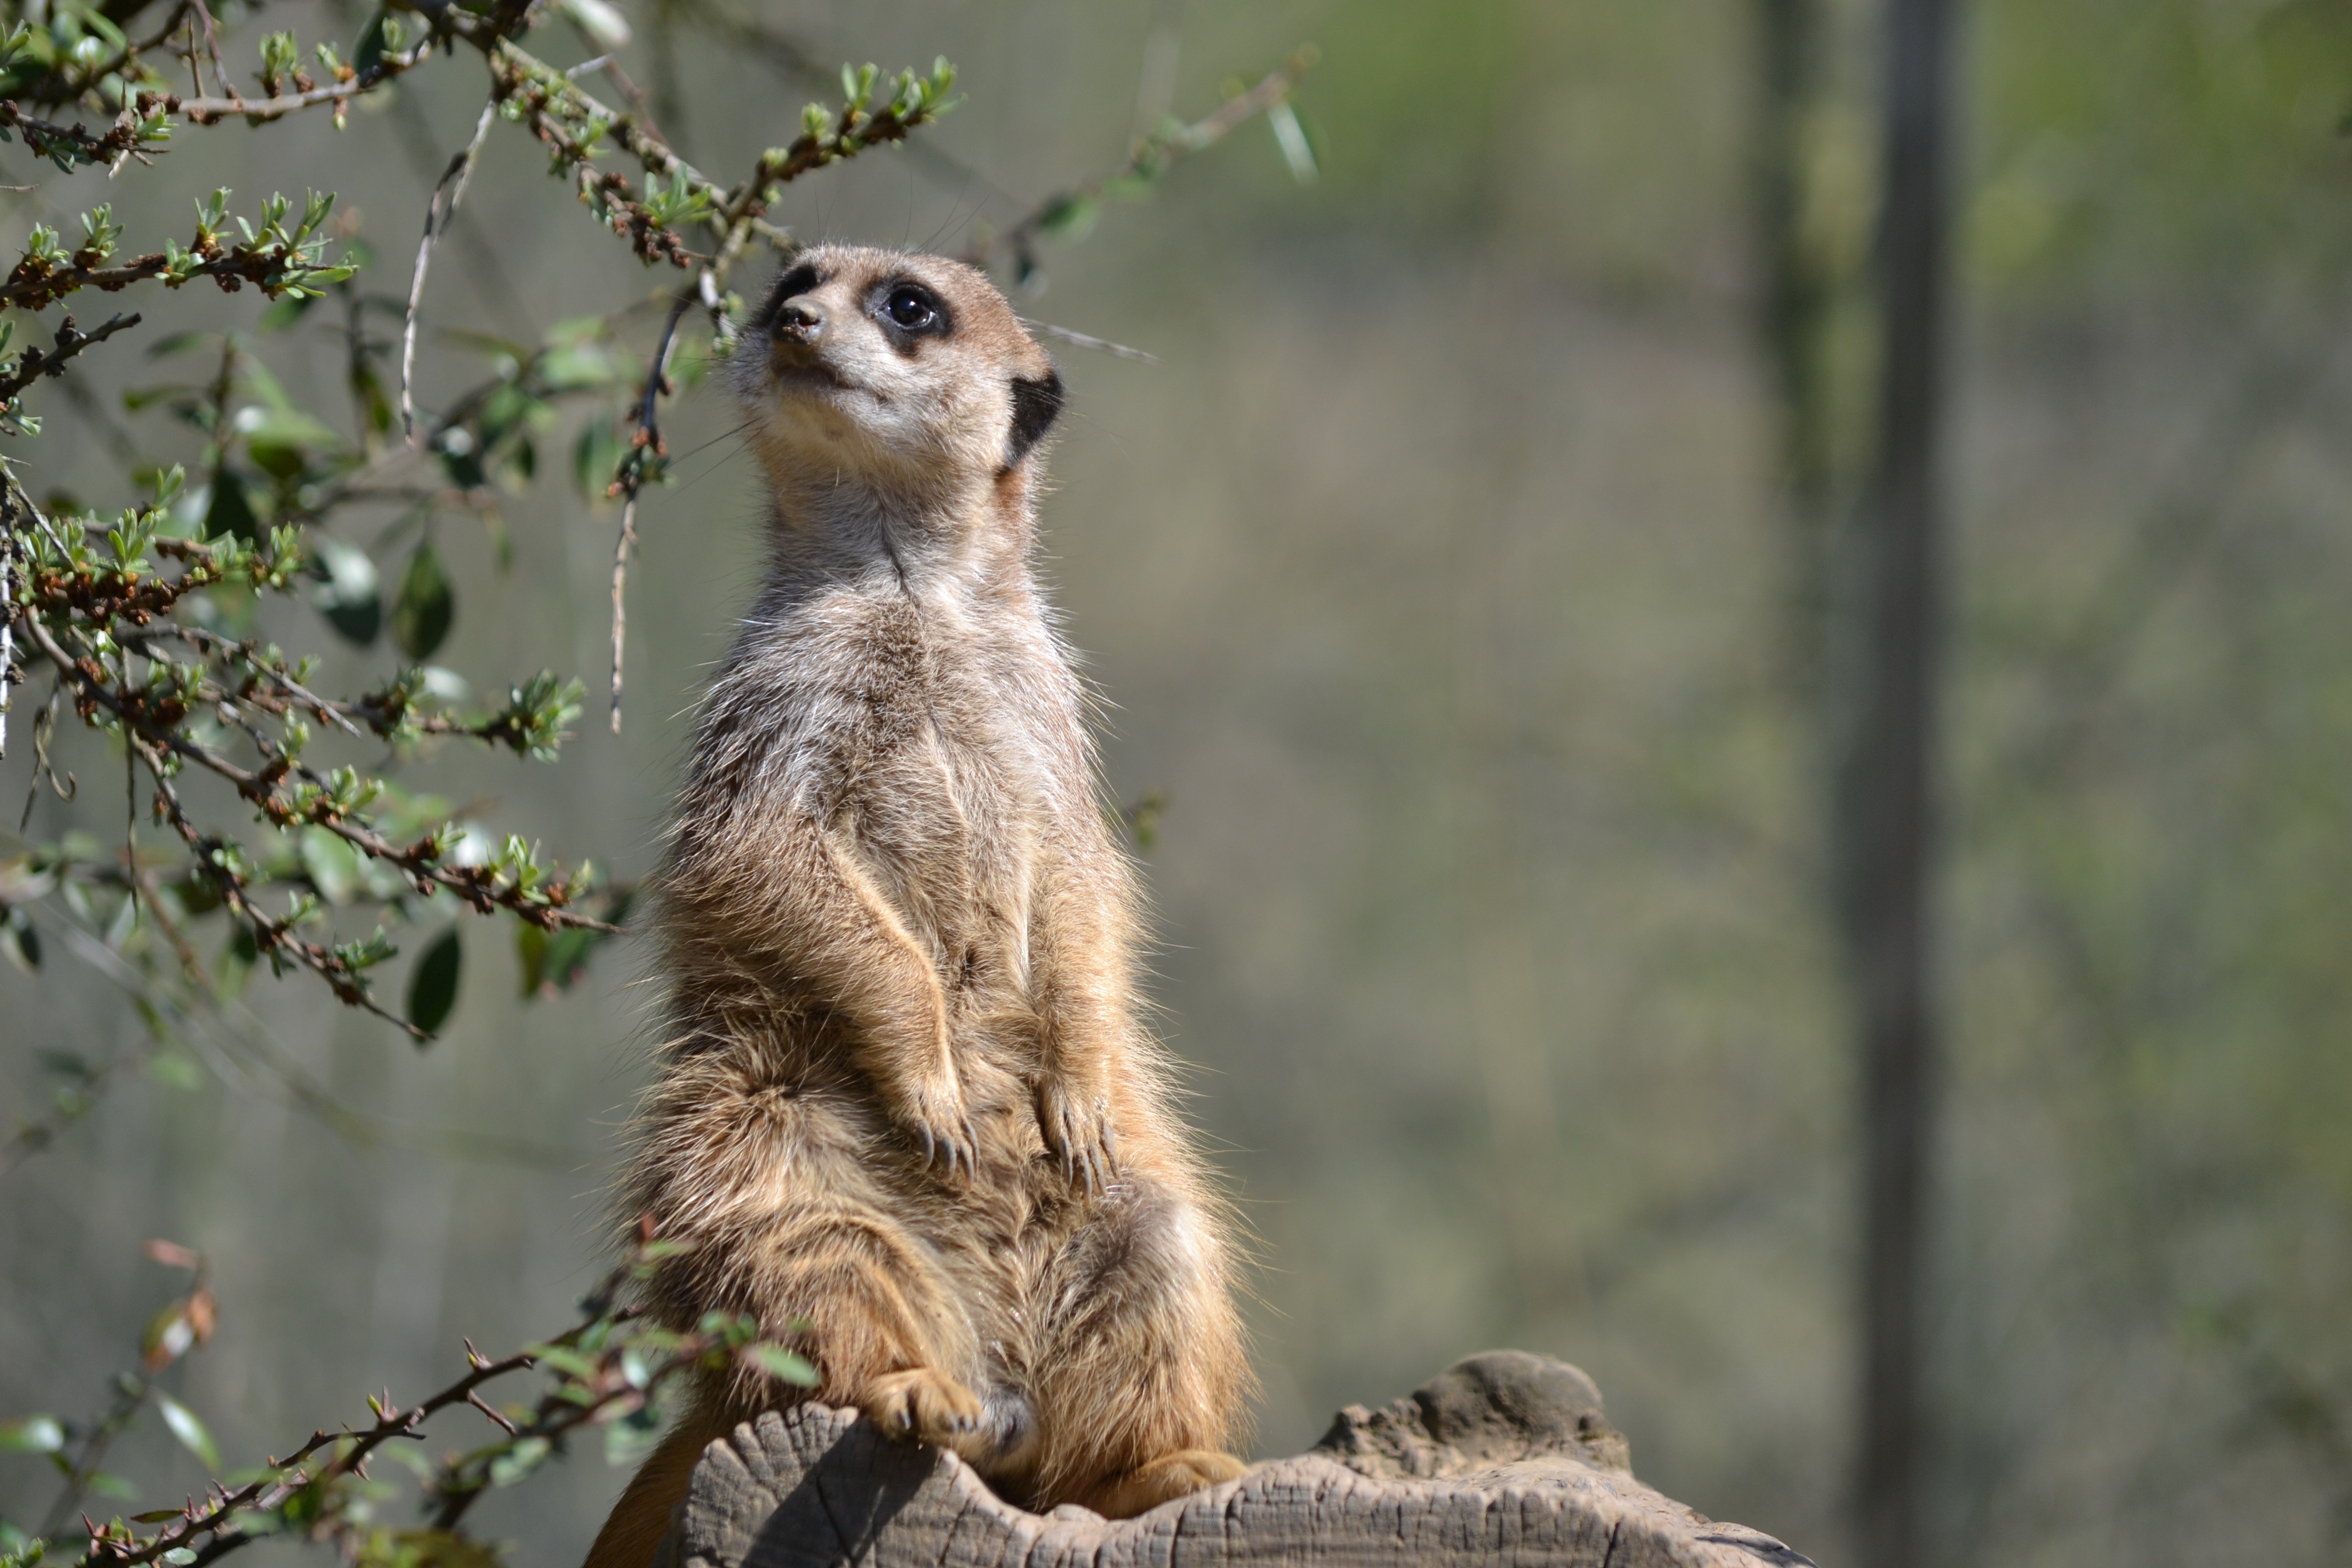
watch, wildlife, zoo, mammal, fauna, vertebrate, guard, meerkat, mongoose, supervisor, keep an eye out